Battle of Lauffeld

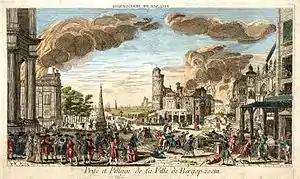
French troops enter Bergen op Zoom September 1747

Estimates of total casualties vary, ranging from between 5,000 and 11,000 killed or wounded on either side. As on previous occasions, Saxe was unable to follow up his success, leading to accusations from his critics that he was deliberately seeking to prolong the war in order to strengthen his own prestige. Lauffeld was thus another French victory that failed to achieve a decisive result, although it led to the capture of Bergen-op-Zoom in September and Maastricht in May 1748. It provided further proof of Cumberland's weaknesses as a general, all of which had been factors in his earlier defeat at Fontenoy in 1745. These included inadequate reconnaissance, lack of strategic awareness, and poor co-ordination with his senior commanders, as shown by his failure to inform Ligonier he had withdrawn the infantry.